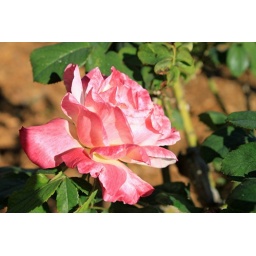
Taken in the plaza rose garden between cinderella's castle and tomorrowland